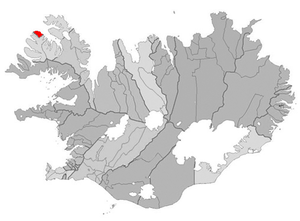
Bolungarvík est une municipalité de la côte nord-ouest de l'Islande, située dans la région Vestfirðir, aussi appelée les fjords de l'Ouest.